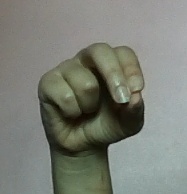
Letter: gaaf